Erik Lönnroth

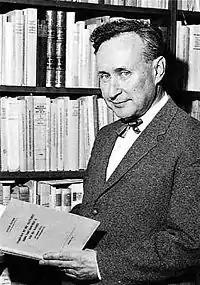
Erik Lönnroth

Erik Lönnroth (1 August 1910 in Gothenburg – 10 March 2002) was one of the most notable Swedish historians of the 20th century. He was a life member of the Swedish Academy from 1962 and member of various faculties.